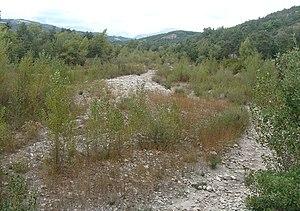
Le (lit du) torrent de Baudon entre Fouillouse et Tallard (fin d'été, il est à sec). Photo prise en direction de l'amont depuis le pont de la D 119.
Le Rousine est une rivière du sud-est de la France, qui coule dans le département des Hautes-Alpes, en région Provence-Alpes-Côte d'Azur, et un affluent de rive droite de la Durance, donc un sous-affluent du Rhône.